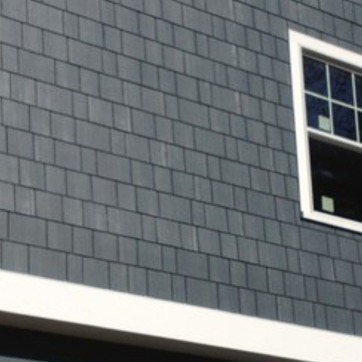
Material: other